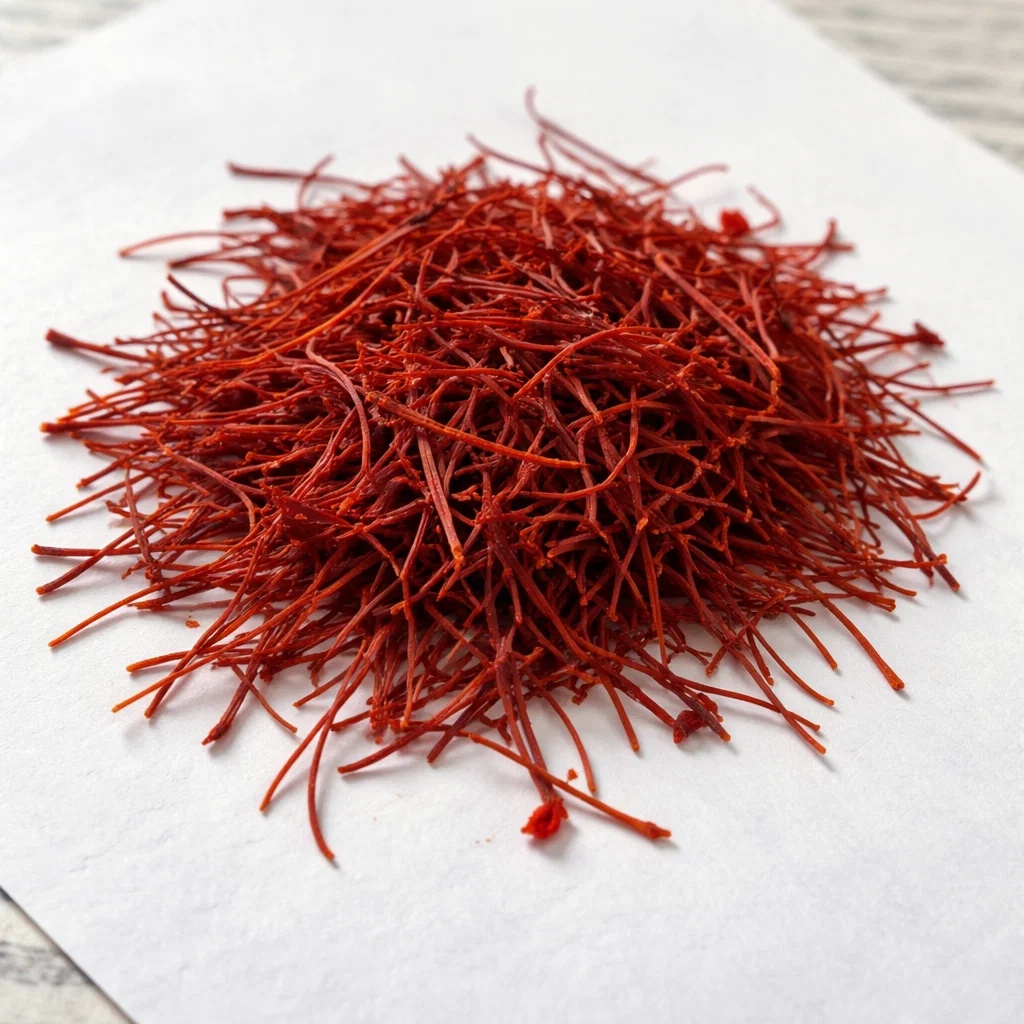
Saffron quality class: mogra